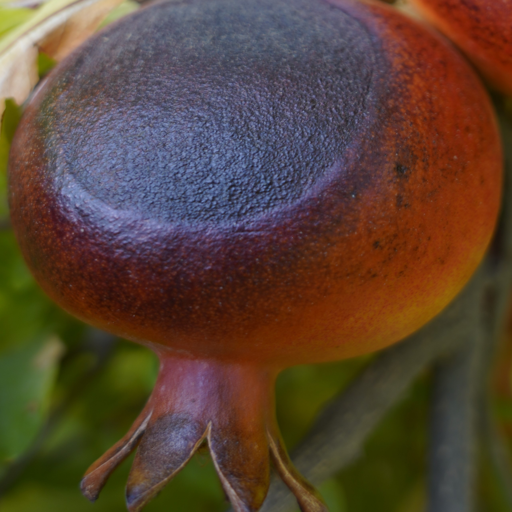
Label: Colletotrichum spp